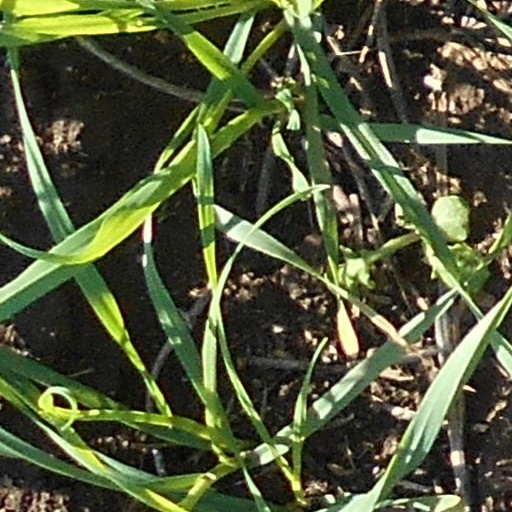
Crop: wheat